Hadena perplexa

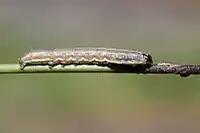
Larva

Larva pale putty colour, with the lines indistinct. The larvae feed on the flowers and seeds of "Dianthus" and campion ("Silene") species. Other recorded food plants include sticky catchfly ("Viscaria vulgaris"). The larvae pupates just below the surface in a fragile cocoon